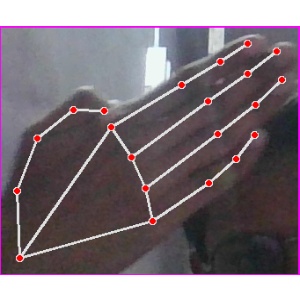
अक्षर: घ